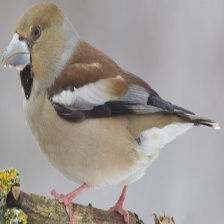
Species: HAWFINCH
Scientific name: COCCOTHRAUSTES COCCOTHRAUSTES